Free France

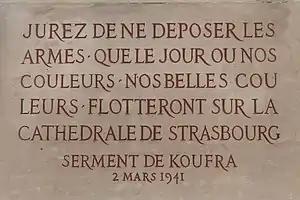
A plaque commemorating the Oath of Kufra in near the cathedral of Strasbourg

Opening a "Second Front" was a top priority for the Allies, and especially for the Soviets to relieve their burden on the Eastern Front. While Italy had been knocked out of the war in the Italian campaign in September 1943, the easily defensible terrain of the narrow peninsula required only a relatively limited number of German troops to protect and occupy their new puppet state in northern Italy. However, as the Dieppe raid had shown, assaulting the Atlantic Wall was not an endeavour to be taken lightly. It required extensive preparations such as the construction of artificial ports (Operation Mulberry) and an underwater pipeline across the English Channel (Operation Pluto), intensive bombardment of railways and German logistics in France (the Transportation Plan), and the wide-ranging military deception such as creating entire dummy armies like FUSAG (Operation Bodyguard) to make the Germans believe the invasion would take place where the Channel was at its narrowest.